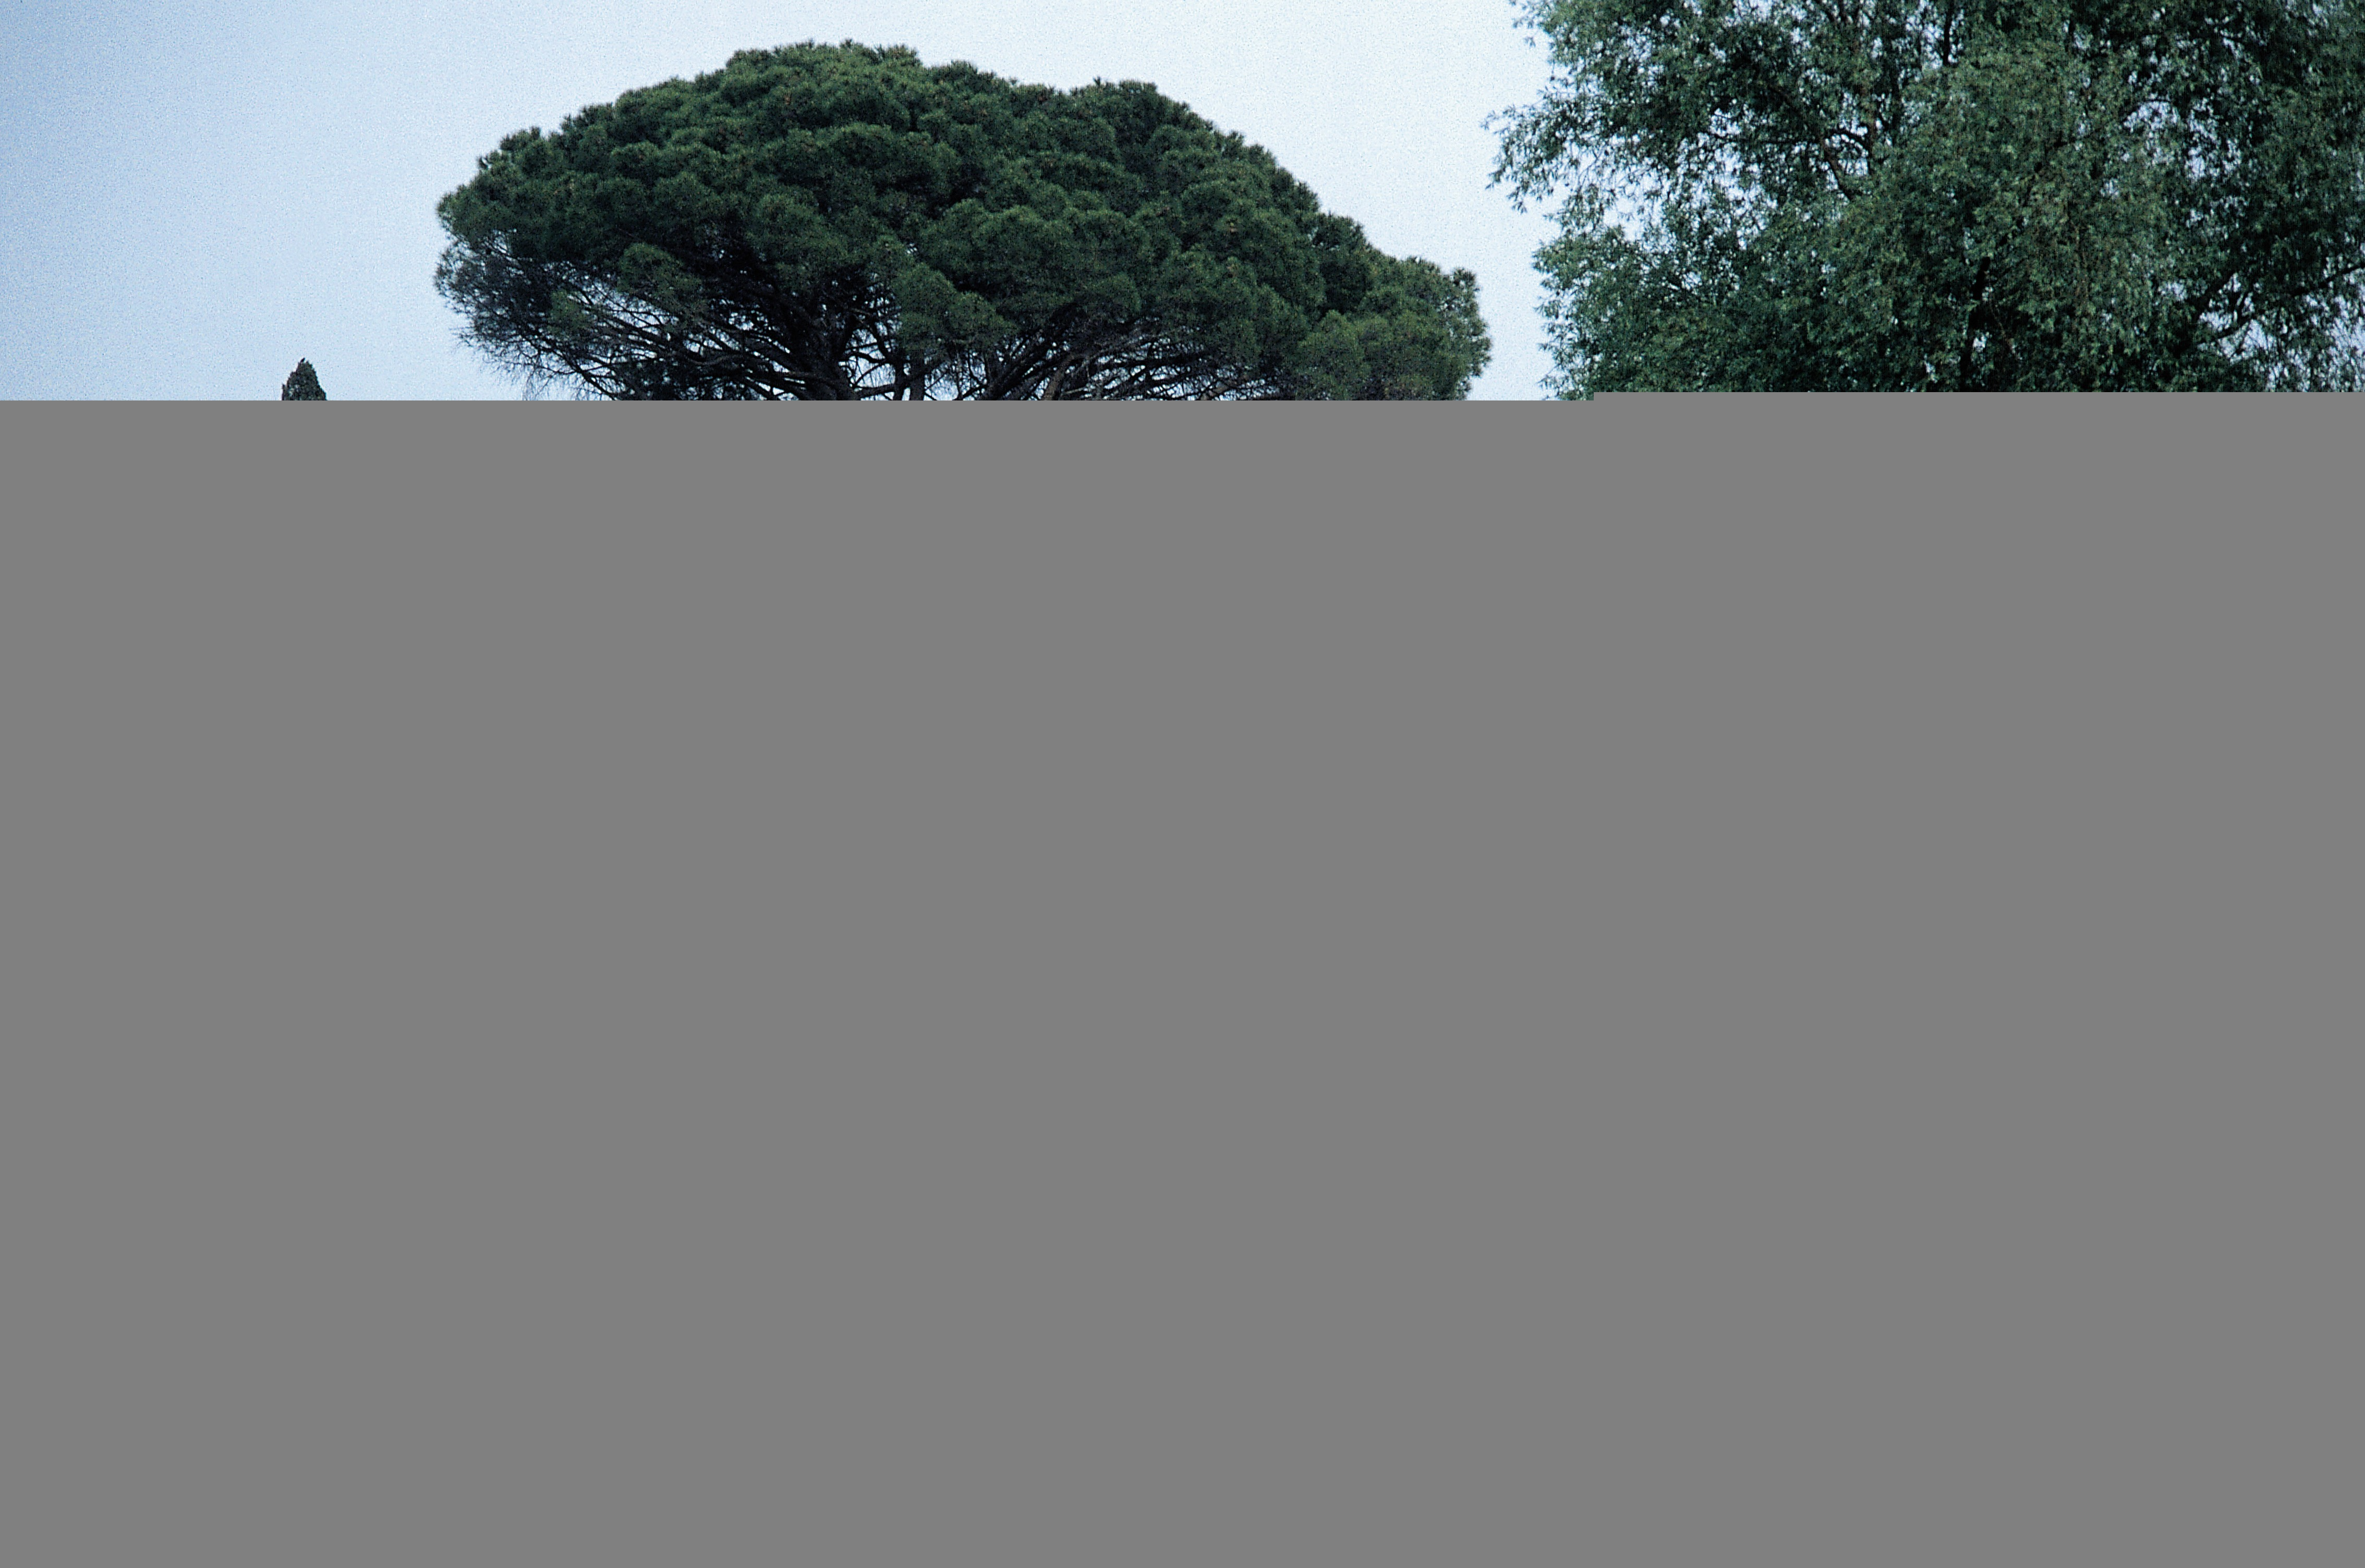
hill, summer, pine, holiday, soil, italy, tuscany, homes, cornfield, poppy, ecosystem, cypress, screenshot, scan kb dia